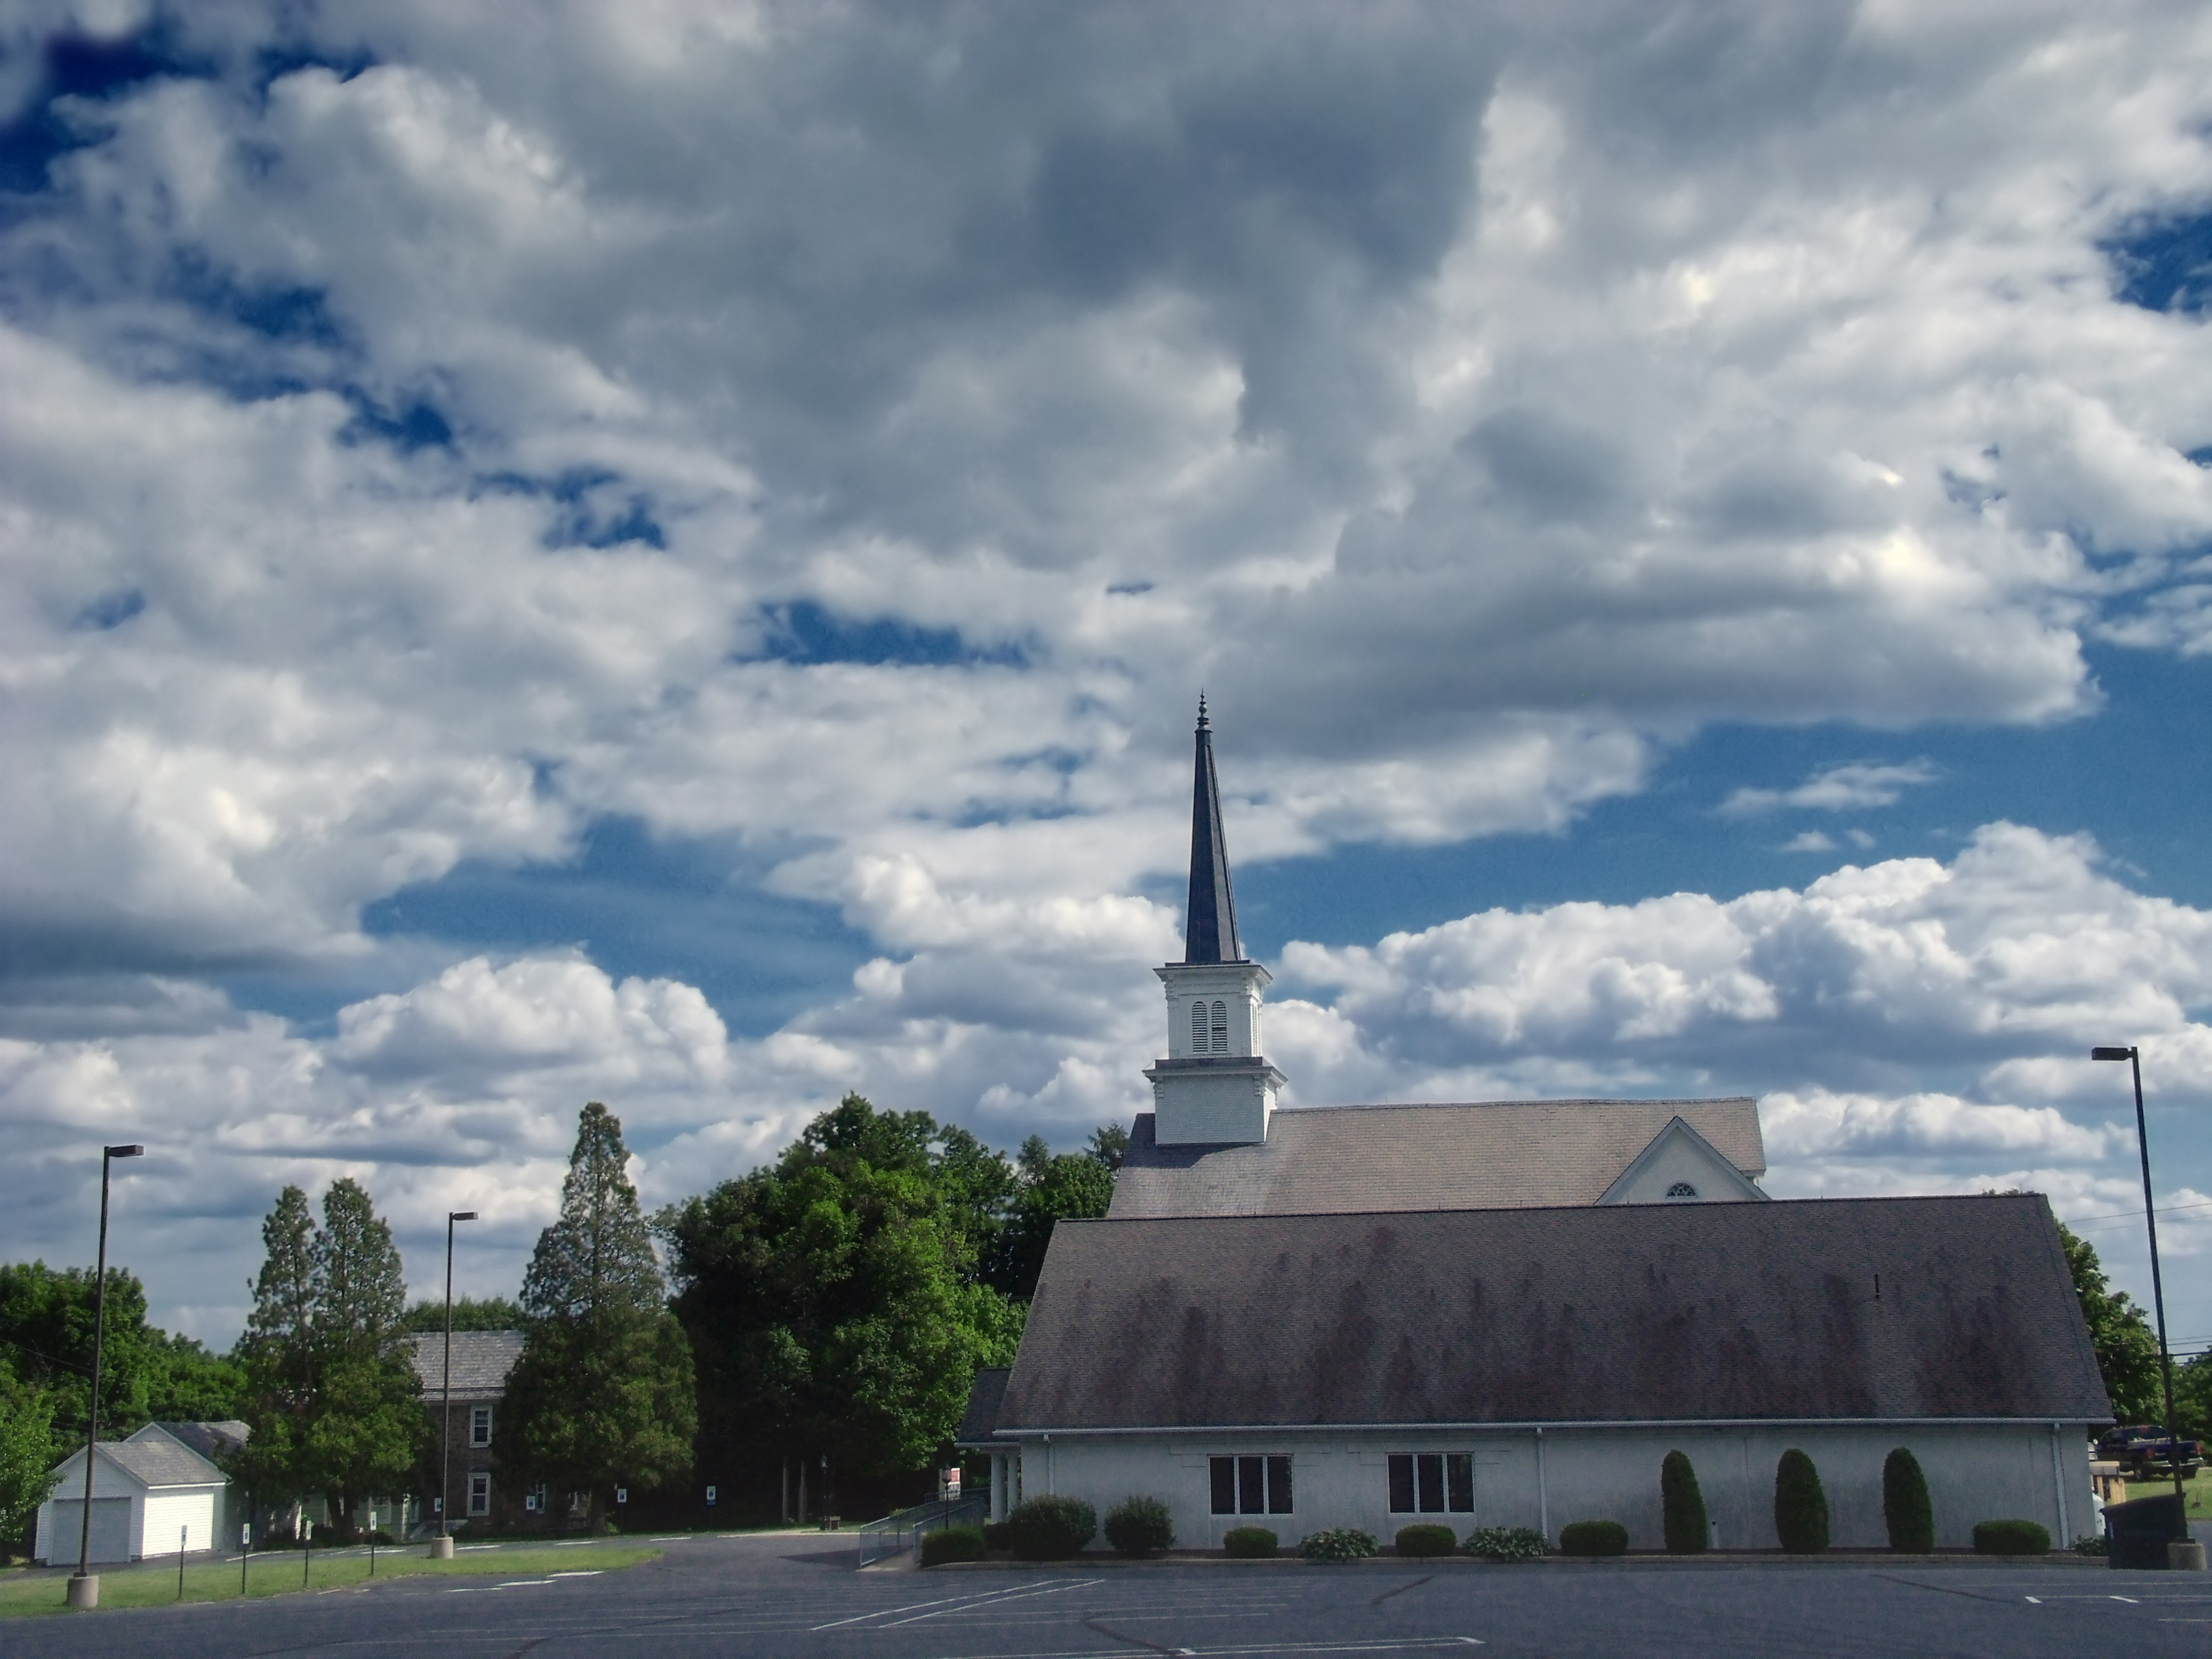
cloud, sky, building, summer, rural, cumulus, church, place of worship, creativecommons, clouds, parkinglot, pennsylvania, lehighvalley, northamptoncounty, mooretownship